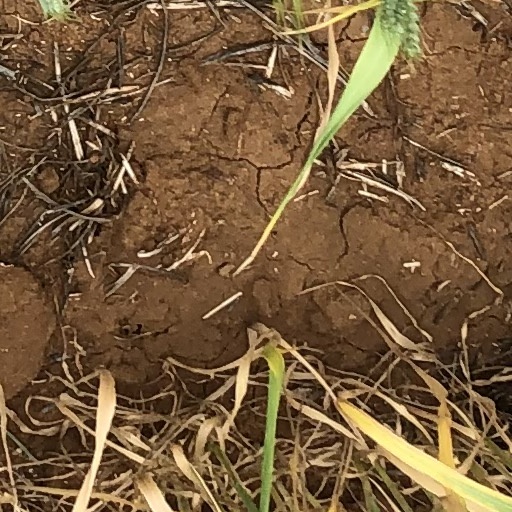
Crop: wheat